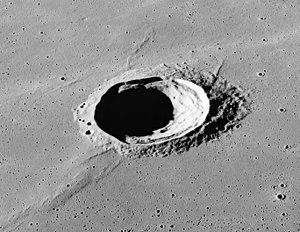
Schiaparelli est un cratère lunaire situé dans la partie ouest de la mer lunaire Oceanus Procellarum, à l'ouest du cratère Hérodote. Le rebord du cratère est relativement pointu et relativement épargné de l'usure provoquée par les impacts ultérieurs à sa formation. Les parois internes se sont effondrées pour former un terrassement nivelé autour de la majeure partie des côtés. Le plancher intérieur est quelque peu irrégulier, mais sans impacts notables.